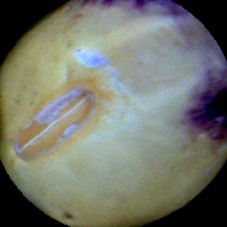
Label: Spotted